Celtic Tales (Corto Maltese)

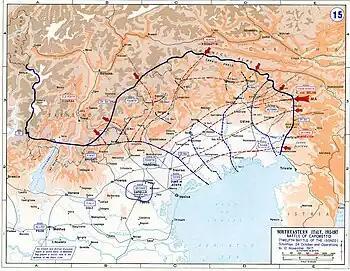
Map of the Italian Front, Battle of Caporetto

This story is a transition between Corto's adventures in the Americas (in the volume "Under the Sign of Capricorn" and "Beyond the Windy Isles") and in Europe (in this volume). In the previous story, in Peru, the sailor met a monk who told him about this mysterious map kept in Venice. This story is his attempt to find it.